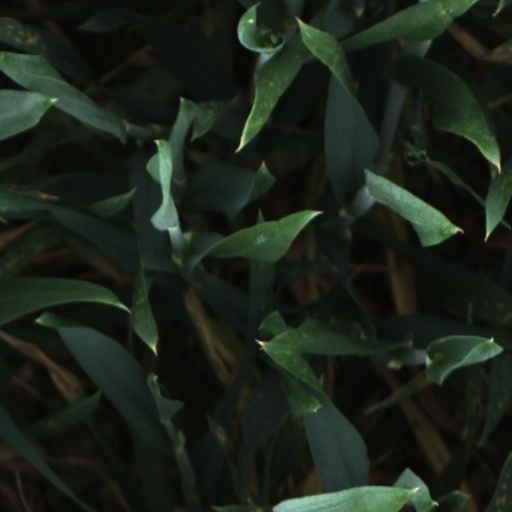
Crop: wheat